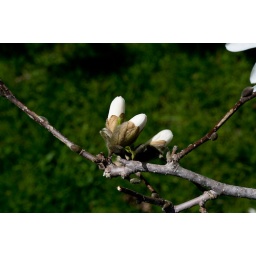
white flower buds on a tree near Lislehurst, University of Toronto Campus, Mississauga